David Reynolds (racing driver)

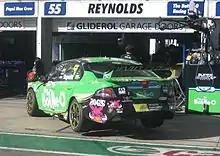
The Ford Falcon (FG) of David Reynolds at the 2015 Clipsal 500 Adelaide

For the 2014 season, Reynolds had his third season in the #55 Rod Nash Racing Bottle-O Ford. Reynolds season again started with mixed results, following a trend of poor results in the two short 'sprint' races on the Saturday, but top ten results in the longer races on Sunday. Results improved after the Tasmanian event, where consistently finished inside the top 15 cars, but suffered numerous retirements throughout the season. For the endurance races, Reynolds was again joined by Dean Canto. At the Sandown 500, the pairing recorded a 9th-place finish. The car was likely going to finish on the podium before Reynolds was given a drive-through penalty for a pit stop infringement. The 2014 Bathurst 1000 looked promising from the outset for Reynolds and Canto, as the #55 was in the top three in all practice sessions, breaking the lap record in the final Thursday practice. Unfortunately, in the qualifying session Reynolds had a large crash at the top of the mountain, a result of going slightly wide of the racing line when going around the outside of a slower car. An exclusion from the session for teammate Chaz Mostert, as well as the #2 HRT Commodore not taking part in the race from damage meant that Reynolds and Canto started the race from 24th position. Consistent safety cars during the race and car pace that was equal to the lead group left them well inside the top ten by the middle of the race. At the red flag period on lap 61 for track repair, the #55 was in second position. The car continued in the top three cars until its retirement on lap 118, where during a safety car period and running in second place, an alternator failure forced the car to retire. Continuing the run of poor luck, at the final endurance event at Surfers Paradise, when running in the top five cars, Reynolds clipped a tyre bundle in the Beach Chicane. He drove on for two more corners before the right front suspension failed and Reynolds crashed the car heavily into a concrete wall. The car was repaired in time for the race the next day where he and Canto finished a respectable 6th. At the final round in Sydney, Reynolds recorded his first podium finish of the season with a third placing in the first race. Reynolds eventually finished the season in 15th position.